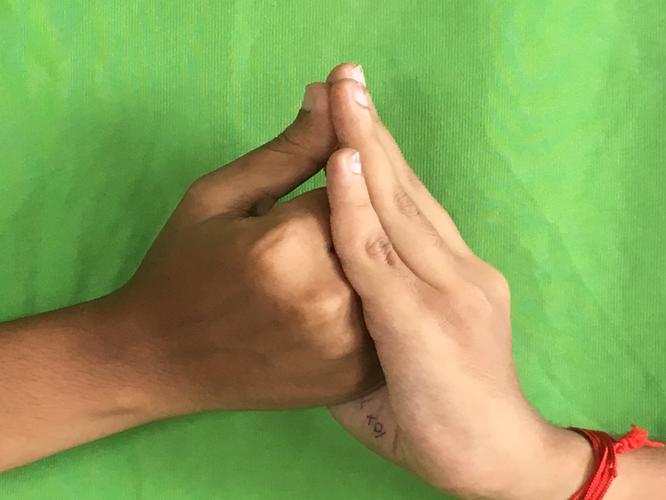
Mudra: Shanka
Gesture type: double_hand